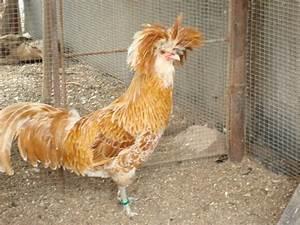
chicken